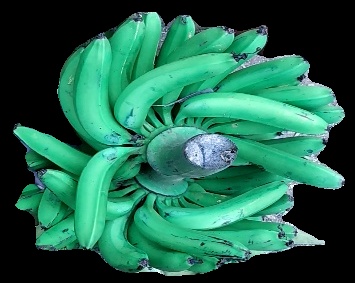
Variety: pachbale
Grade: grade1